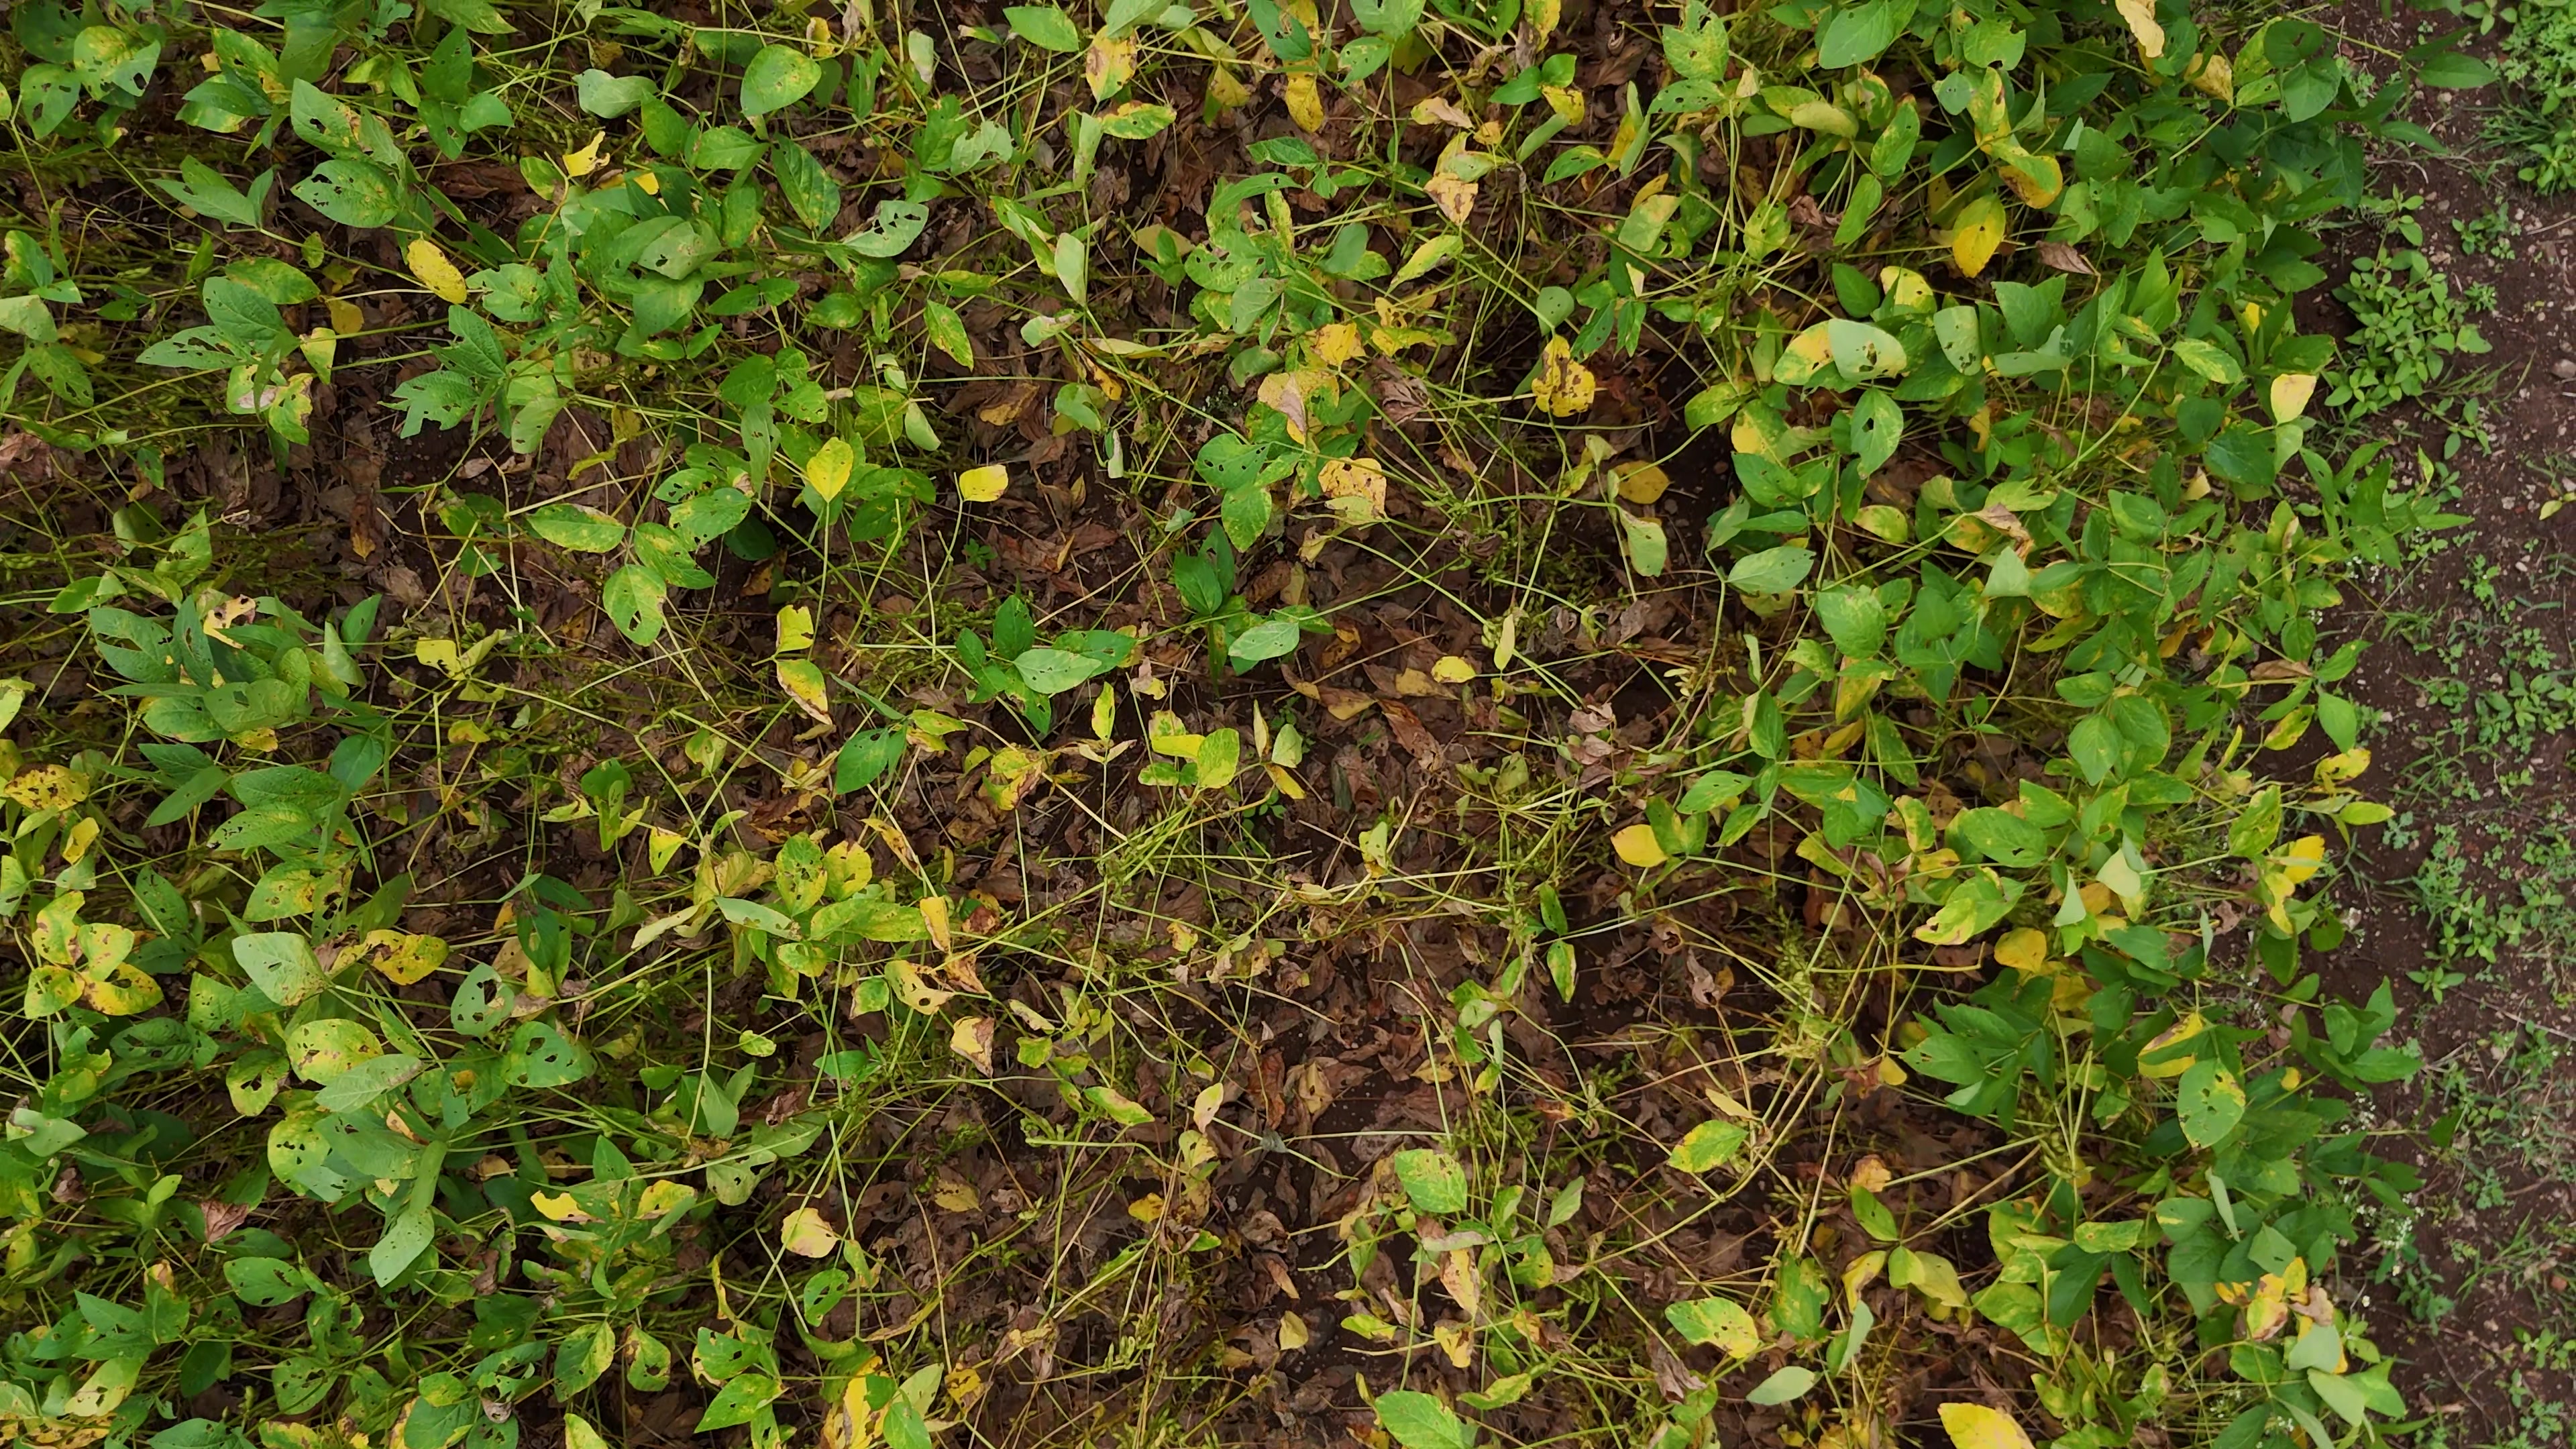
Label: Rust